Skranta

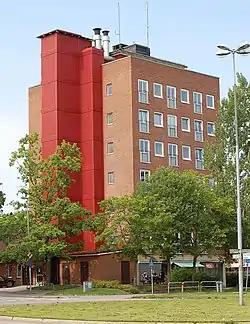
Residential building in Skranta

Skranta is a district in Karlskoga, Sweden. The area was largely developed in the mid-1900s, with the building of a number of apartment blocks.